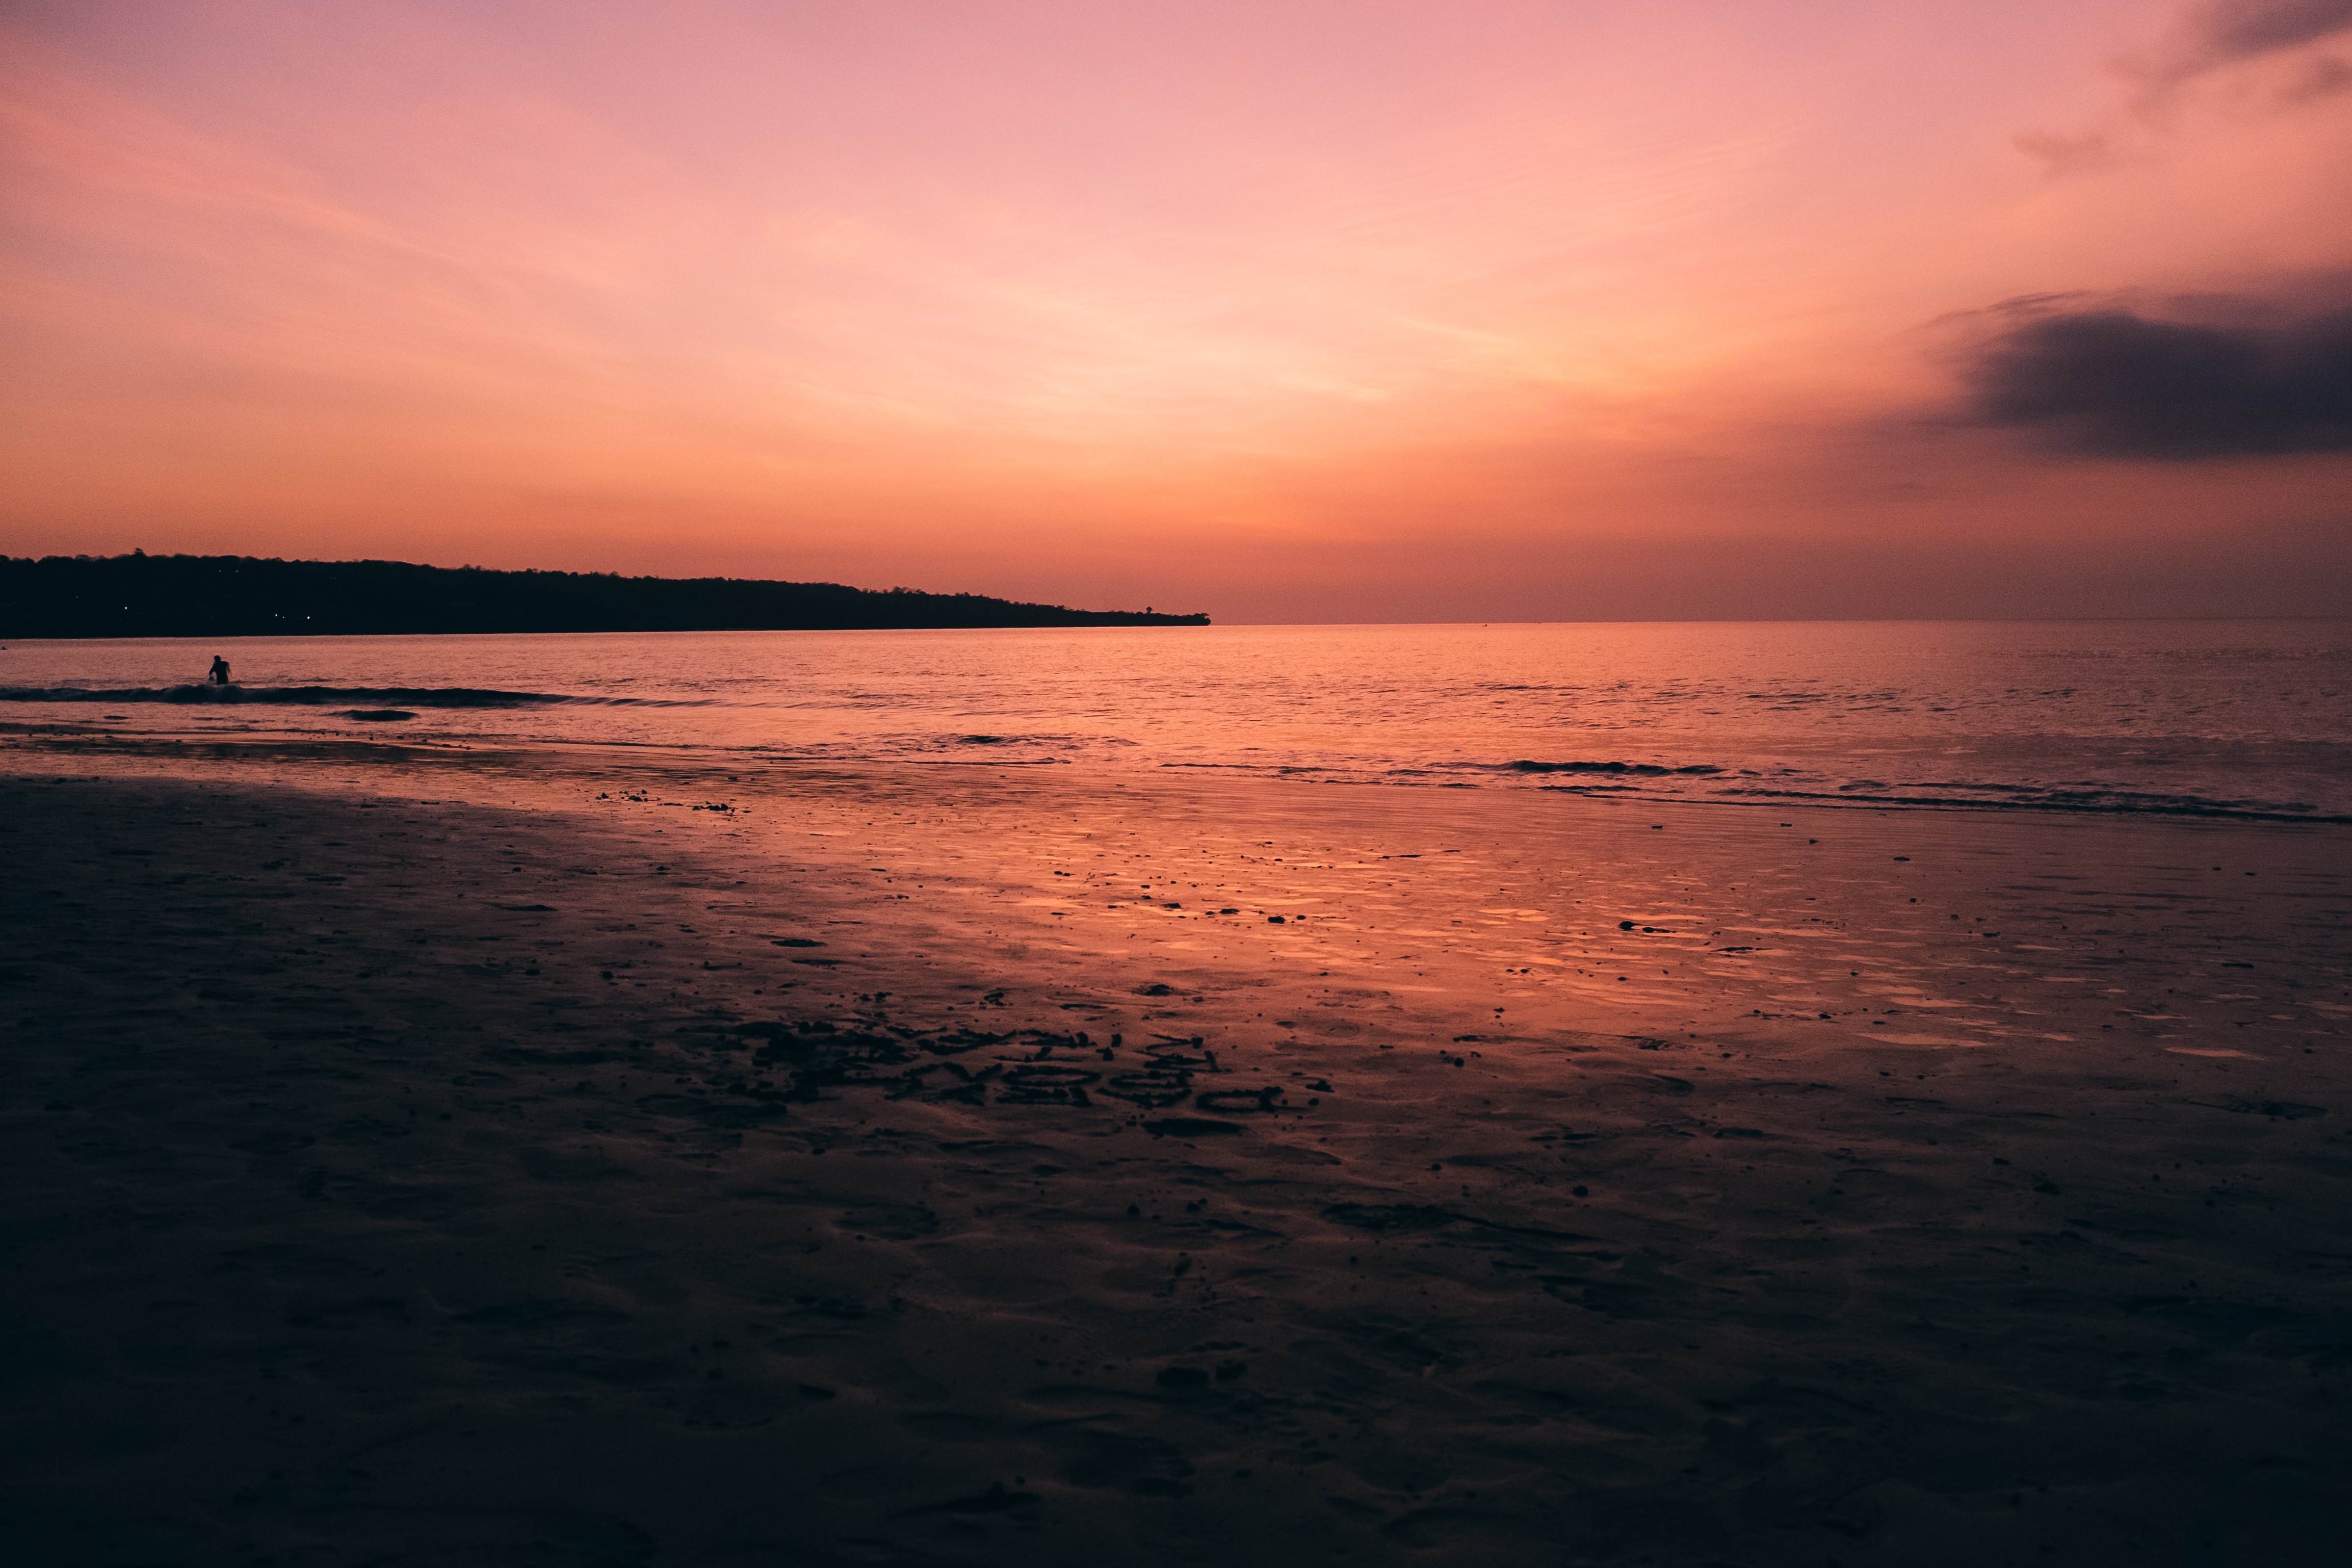
beach, sea, coast, sand, ocean, horizon, cloud, sky, sun, sunrise, sunset, sunlight, morning, shore, wave, dawn, seaside, dusk, evening, orange, reflection, red, seascape, bay, colorful, body of water, dramatic, sundown, stunning, afterglow, wind wave